Lionel Matthews

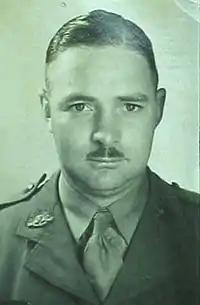
a head and shoulders mugshot of a male in uniform

Matthews wore a clipped moustache, and was nicknamed "The Duke" because of his physical resemblance to Prince Henry, Duke of Gloucester. He was posted as the signals officer for the 27th Brigade, which arrived in Malaya in August. The Australians formed part of a defensive garrison that had been established due to growing concerns about a possible war with Japan. Under the command of Brigadier Duncan Maxwell, the brigade moved to Jemaluang, as part of the 8th Division under Major General Gordon Bennett. Consisting of only two brigades, the division was tasked with securing the eastern part of Johore. Bennett pushed the 22nd Brigade forward around Mersing and held the 27th Brigade back as his reserve. In December 1941 the Japanese invaded Malaya, and the 27th Brigade was committed to the Allied resistance in the Malayan campaign, although the initial stages of the fighting were in the north, away from the Australians' area of responsibility.